Reformation in Denmark–Norway and Holstein

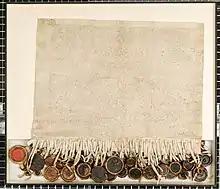
30 October 1536: The official implementation of the reformation in Denmark.

During the Reformation, the territories ruled by the Danish-based House of Oldenburg converted from Catholicism to Lutheranism. After the break-up of the Kalmar Union in 1521/1523, these realms included the kingdoms of Denmark (with the former east Danish provinces in Skåneland) and Norway (with Iceland, Greenland and the Faroe Islands) and the Duchies of Schleswig (a Danish fief) and Holstein (a German fief), whereby Denmark also extended over today's Gotland (now part of Sweden) and Øsel in Estonia.